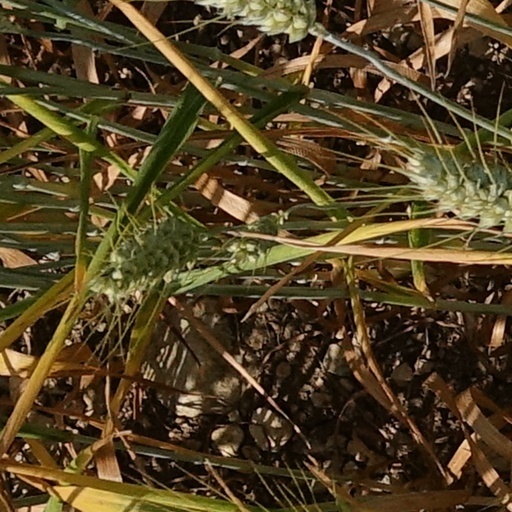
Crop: wheat